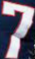
Number: 7